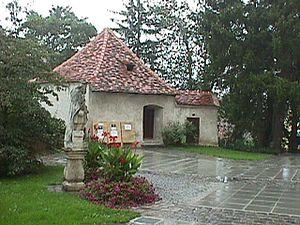
Fehring est une commune autrichienne du district de Südoststeiermark en Styrie.